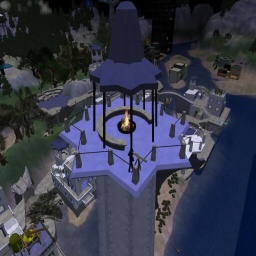
A lighthouse in Cowell Village, which borders the forest of Kahruvel.